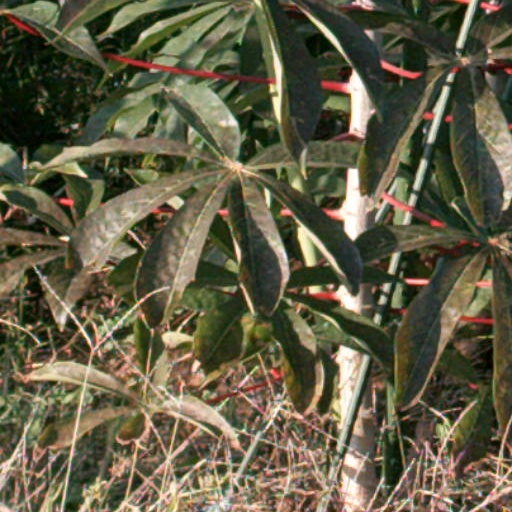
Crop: cassava